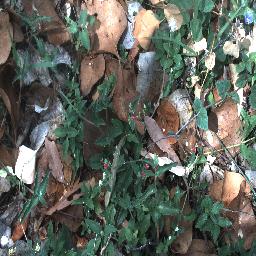
Label: negative